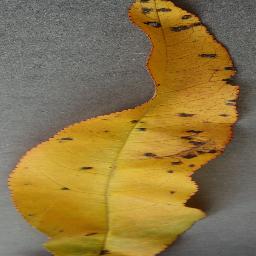
Label: Peach___Bacterial_spot